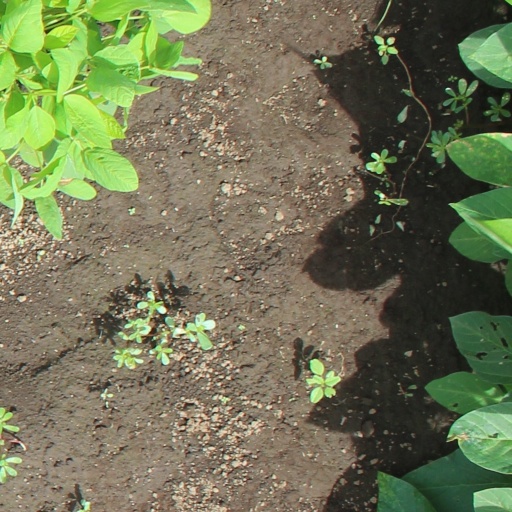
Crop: soybean